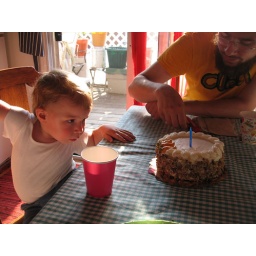
Mitchy's second was a hot one, but we lit the candles and had cake and ice cream in the steamy kitchen